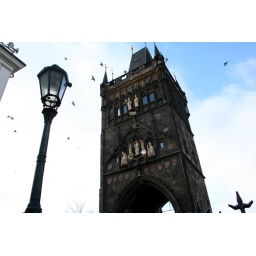
The birds started flying and I yanked my camera out and stopped walking in the middle of the bridge. Sorry guys!